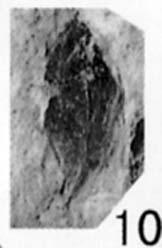
一个化石属于被子植物，其特征描述:leaf obovate, entire wedge-shaped at base, obtuse in apex. petiole short. venation reticular and irregular. midvein rigid, slender, narrowing gradually and disappeared in apex. primary lateral veins subopposite, about 4-6 pairs, arising from midvein at acute angle. meshes of veins irregular.